Namibia national football team

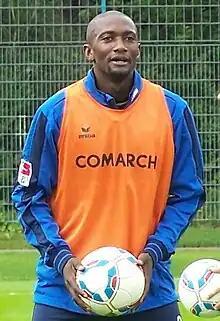
Collin Benjamin became the manager of the national football team of Namibia in 2022

Namibia has made four appearances in the African Cup of Nations, going out in the first round in their first three competitions and going out in the Round of 16 in their fourth competition. In 1998, Namibia lost to Ivory Coast 4–3 and drew Angola 3–3 before losing to South Africa 4–1. In 2008, Namibia lost to Morocco 5–1 and to Ghana 1–0 but drew Guinea 1–1 in their last match. In 2019, they lost all their group games scoring only a single goal. They lost to Morocco 1–0, and suffered the same loss to South Africa before losing to Ivory Coast 4–1.